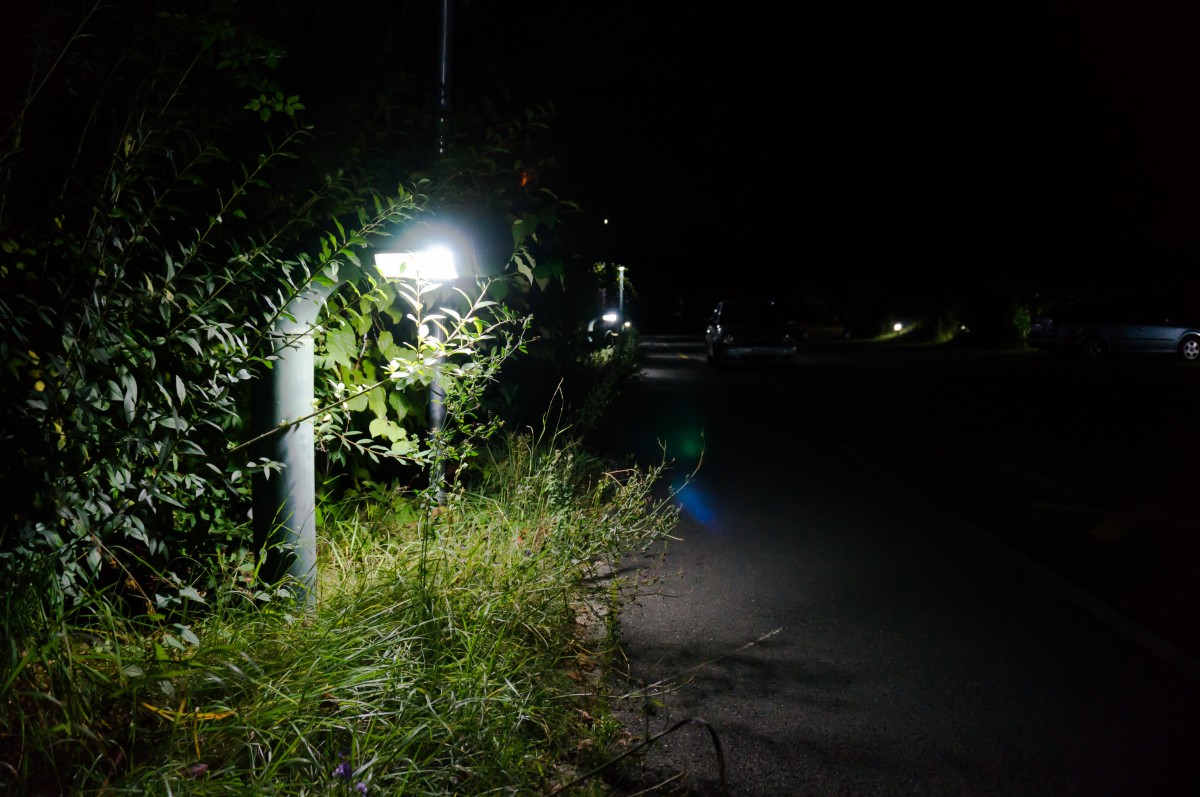
Tags: sunlight, green, darkness, street light